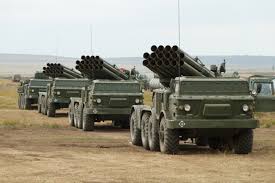
Label: Tornado